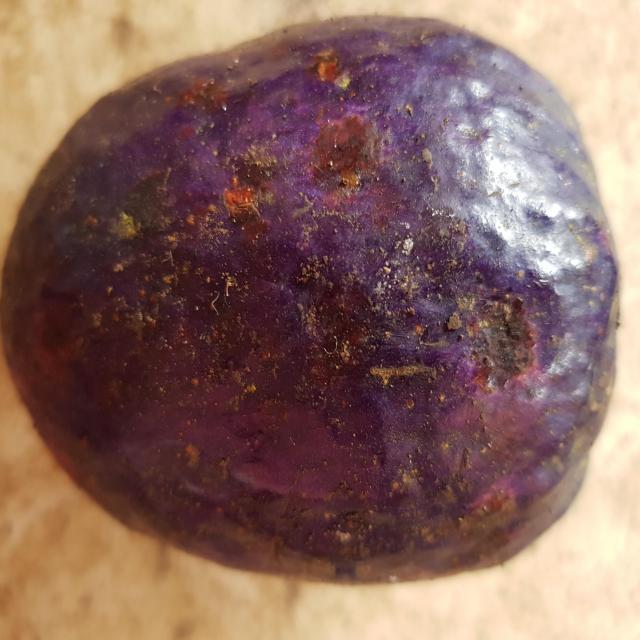
Plum grade: spotted